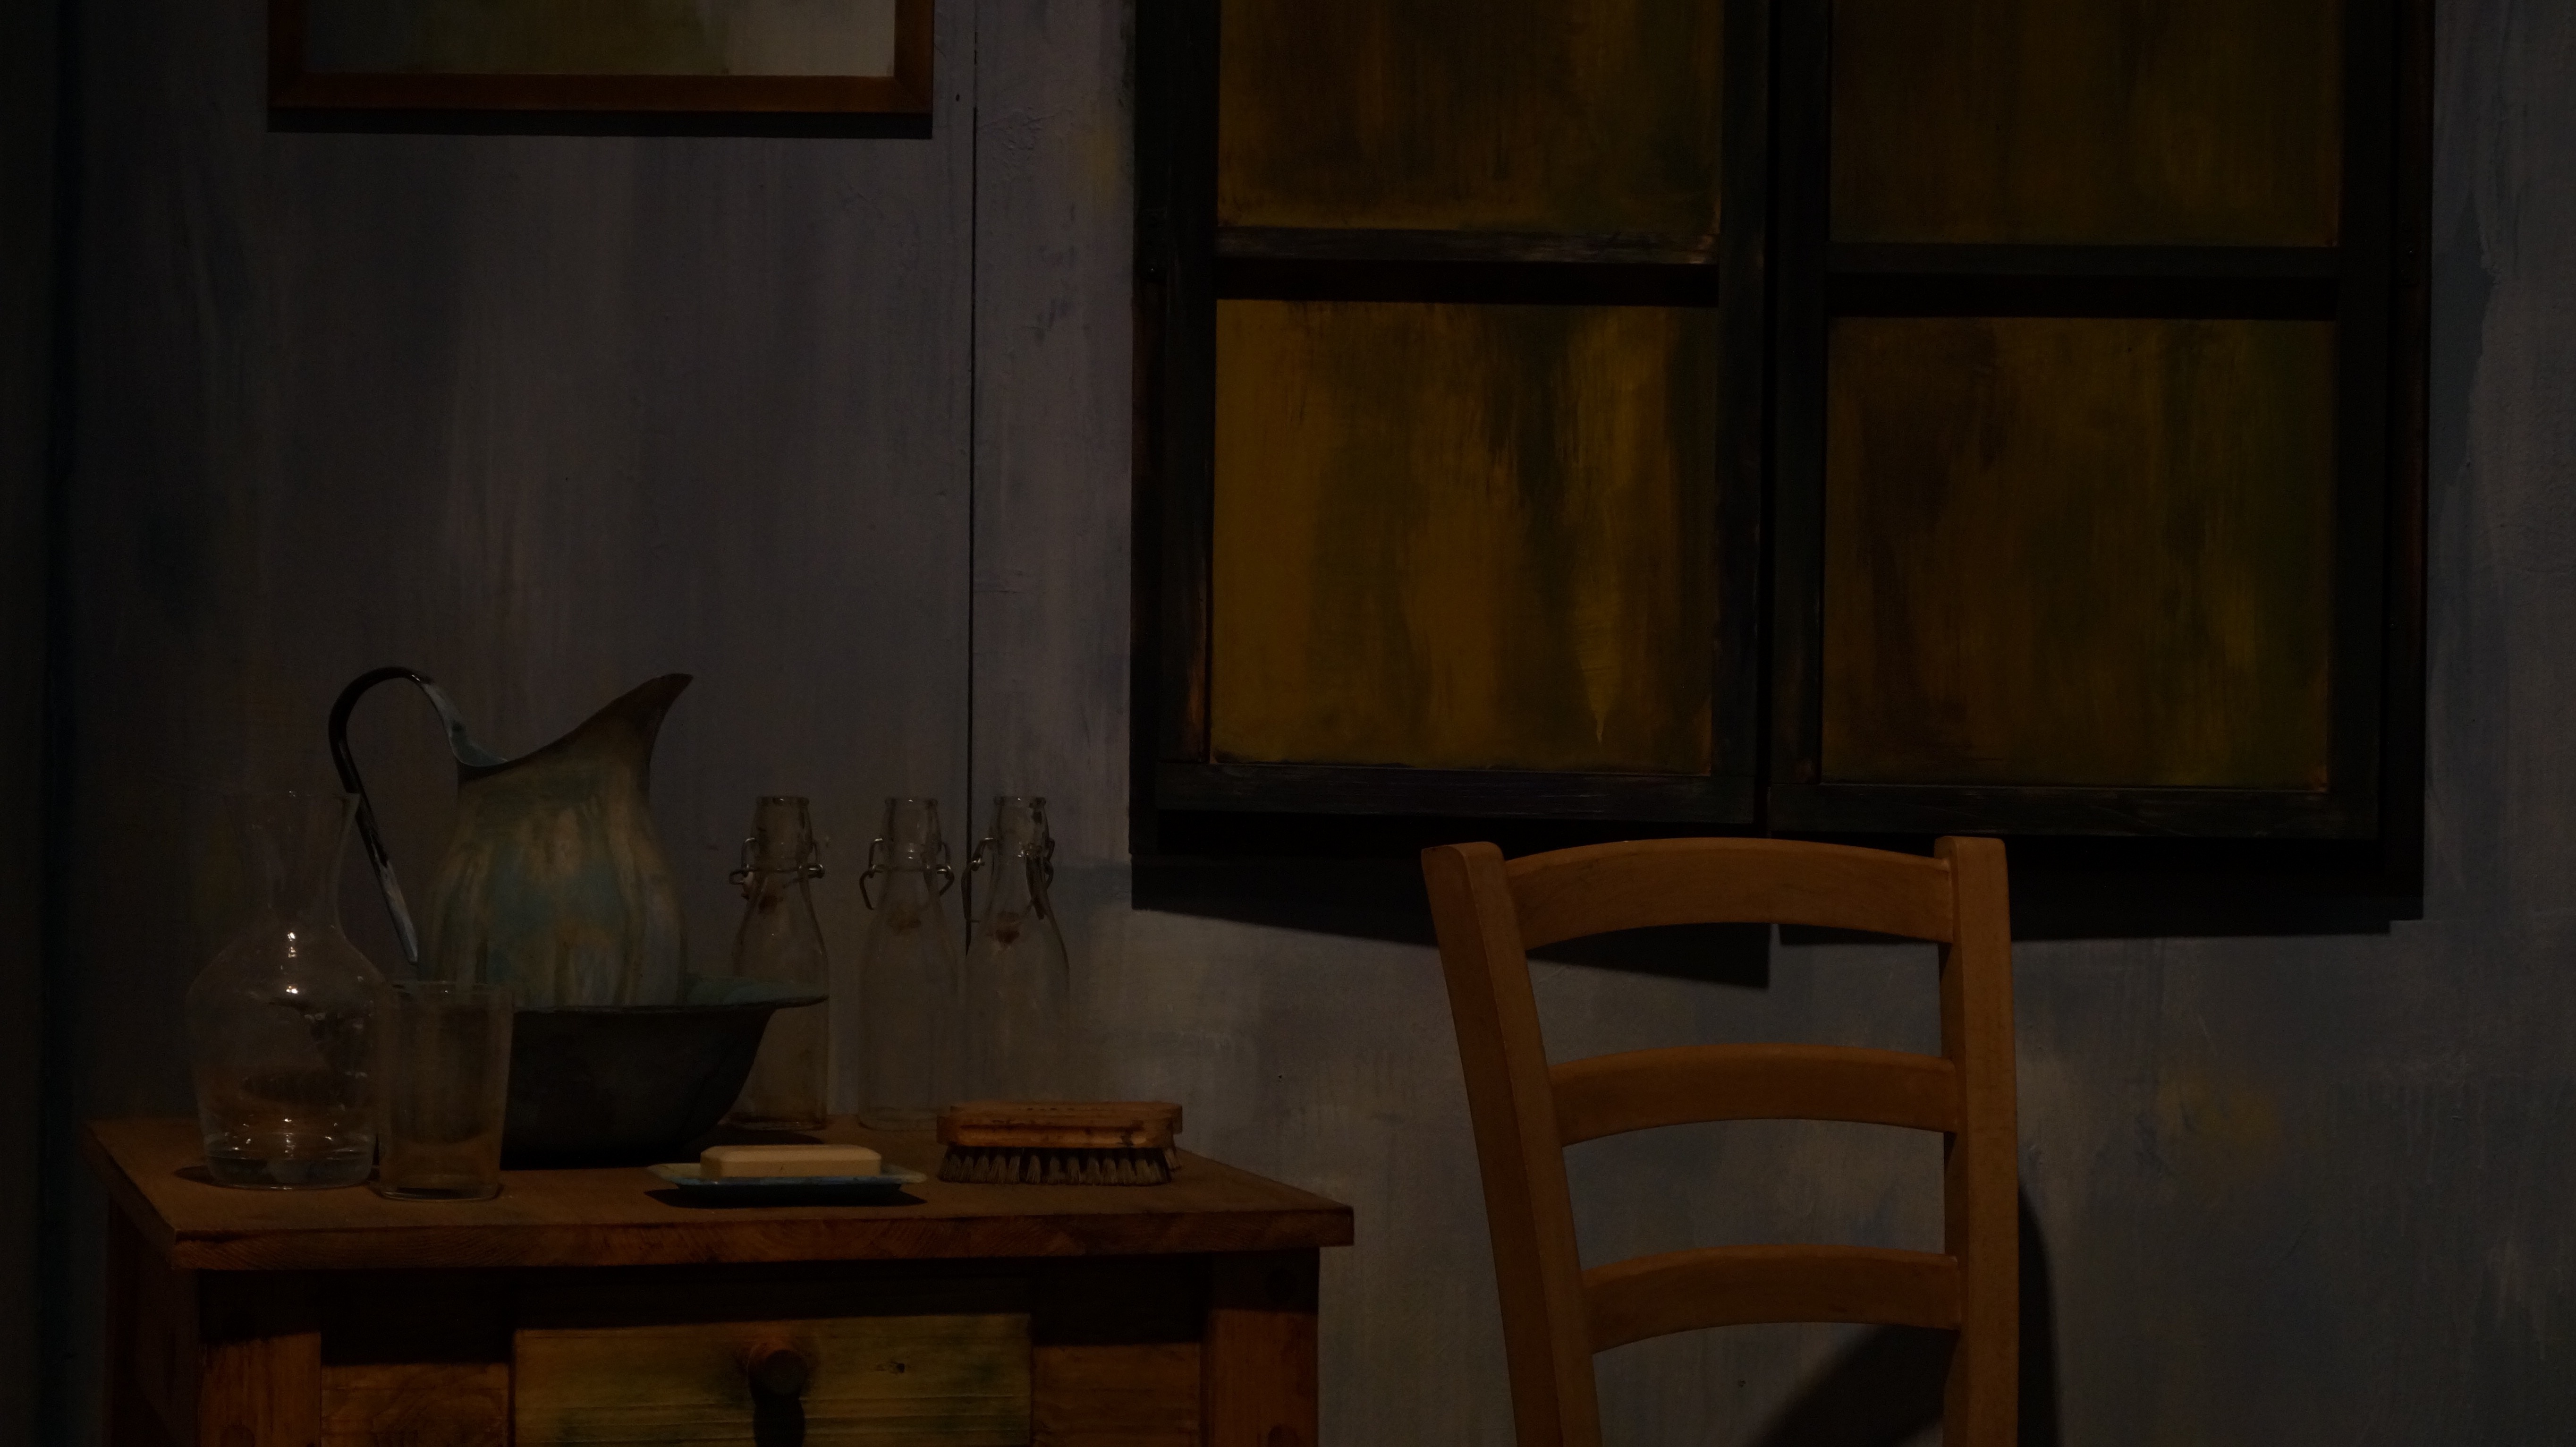
light, wood, house, window, home, wall, darkness, living room, furniture, room, lighting, interior design, design, screenshot